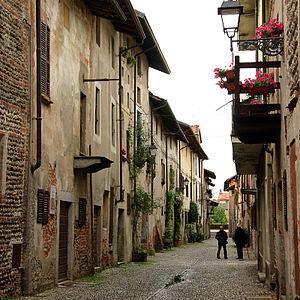
Le Château de Ghemme est un château italien situé dans la ville de Ghemme, dans la région du Piémont. Il a été construit entre les XIᵉ et XVᵉ siècles, à l'initiative des habitants eux-mêmes, pour faire face aux incursions et pillage des Français et des Espagnols et comme refuge pour la population et grenier des denrées alimentaires. En 1467, il a été l'hôte du duc de Milan Galéas Marie Sforza, pour mettre fin aux rivalités ouvertes depuis plusieurs années avec le duché de Savoie signant la paix de Ghemme.